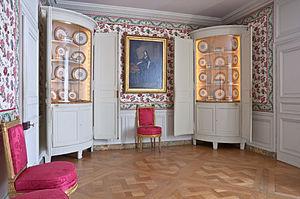
Château de Versailles - Cabinets intérieurs de la Reine - La salle à manger Les deux vaisseliers en encoignure présentent des pièces du service en porcelaine de Sèvres «
Une vitrine ou meuble vitrine est un meuble caractérisé par la surface vitrée de ses parois afin de laisser voir ce qu'il contient.
Le Petit Appartement de la reine est un ensemble de plusieurs pièces sur trois étages, situés dans le corps principal du château de Versailles. Ces pièces, situées derrière le Grand Appartement de la Reine, sont éclairées par deux cours intérieures. Elles furent le domaine particulier des reines de France, Marie-Thérèse, Marie Leszczynska et Marie-Antoinette aussi bien que la duchesse de Bourgogne en tant que dauphine. Les pièces ont été restaurées à leur état d'origine, lorsque Marie-Antoinette les quitta le 6 octobre 1789.
Un vaisselier est un meuble vitrine se composant, en sa partie haute, d'étagères sur lesquelles on expose de la vaisselle de table.